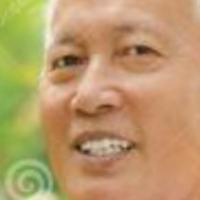
Age group: age 66-80